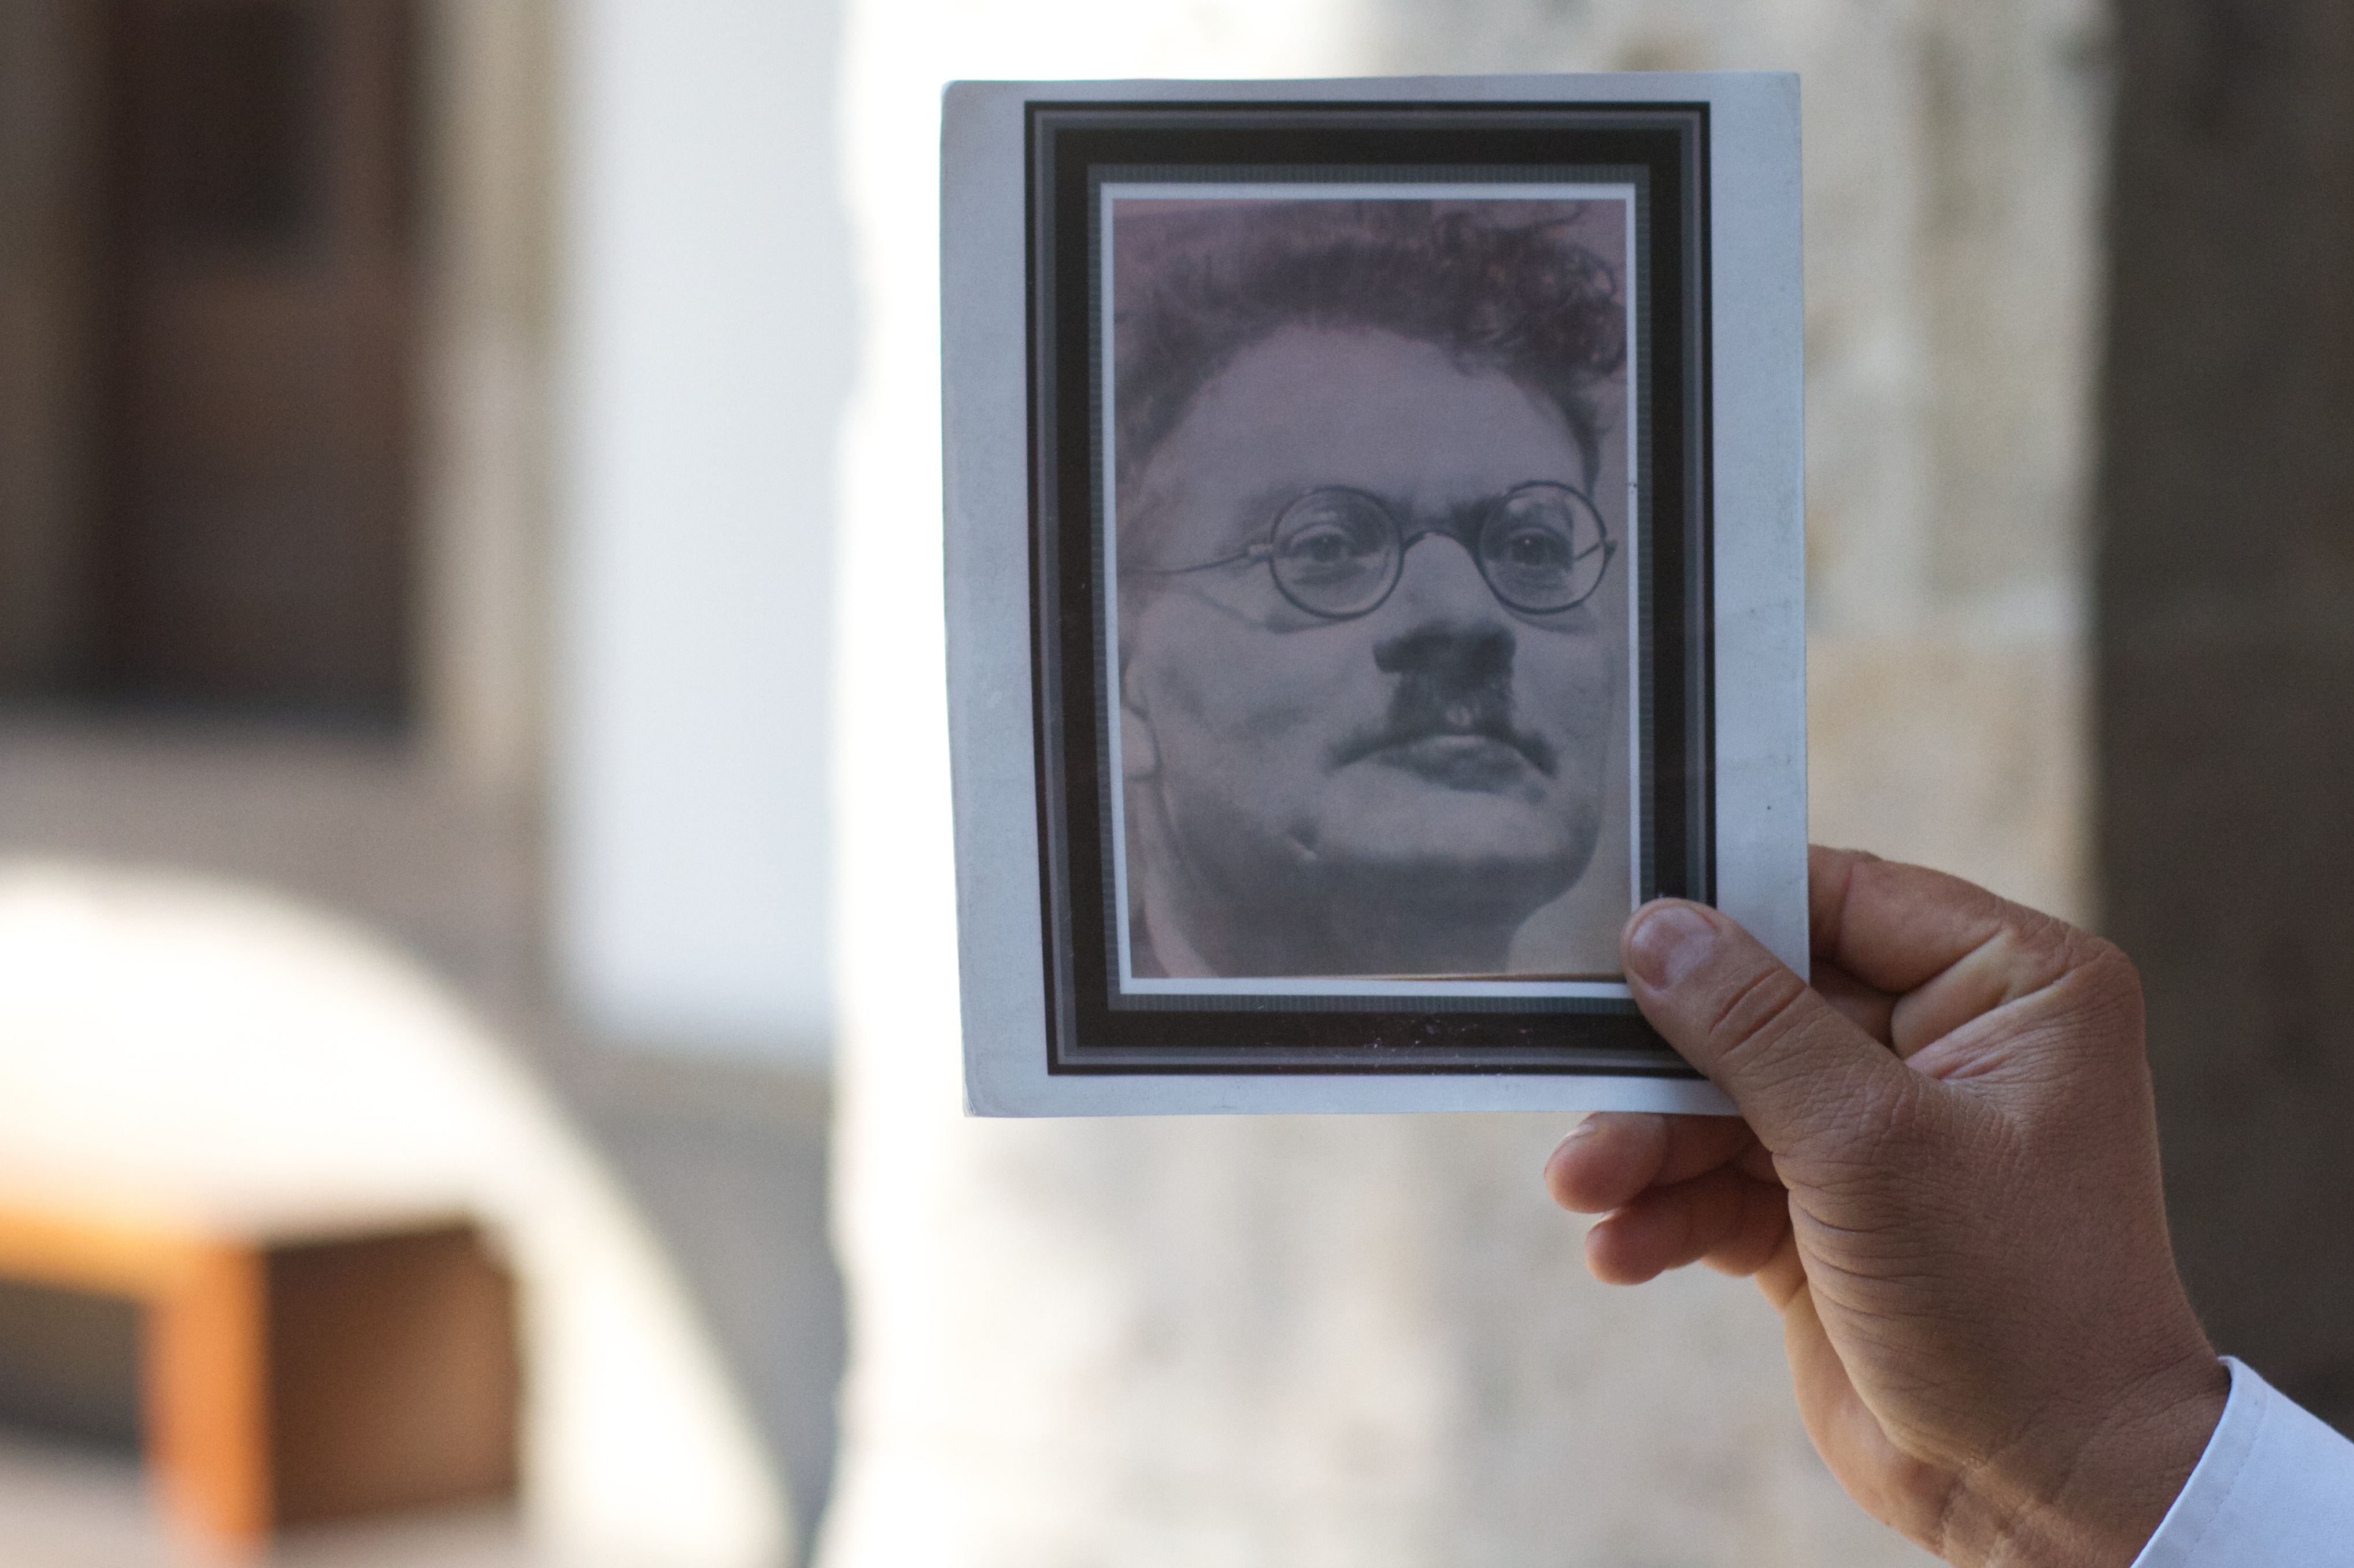
hand, picture frame